Seth-Peribsen

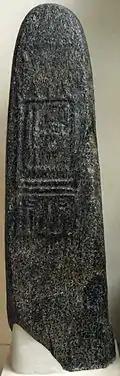
Granodiorite tomb stela of Peribsen, now on display at the British Museum

The serekh for Peribsen was found pressed in earthen jar seals made of clay and mud and in inscriptions on alabaster, sandstone, porphyry and black schist vessels. These seals and vessels were excavated from Peribsen's tomb and at an excavation site in Elephantine. One clay seal with Peribsen's name was found inside the mastaba tomb K1 at Beit Khallaf.